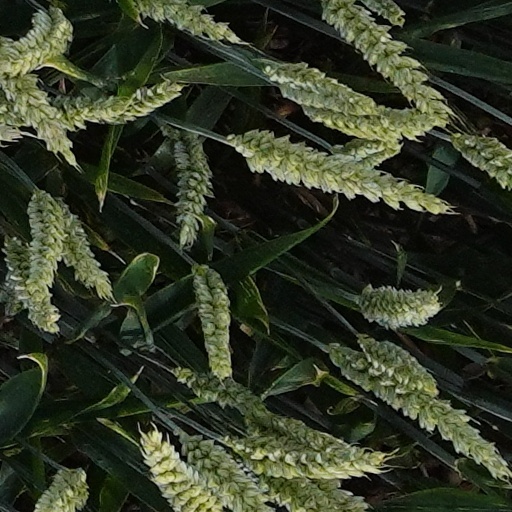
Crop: wheat